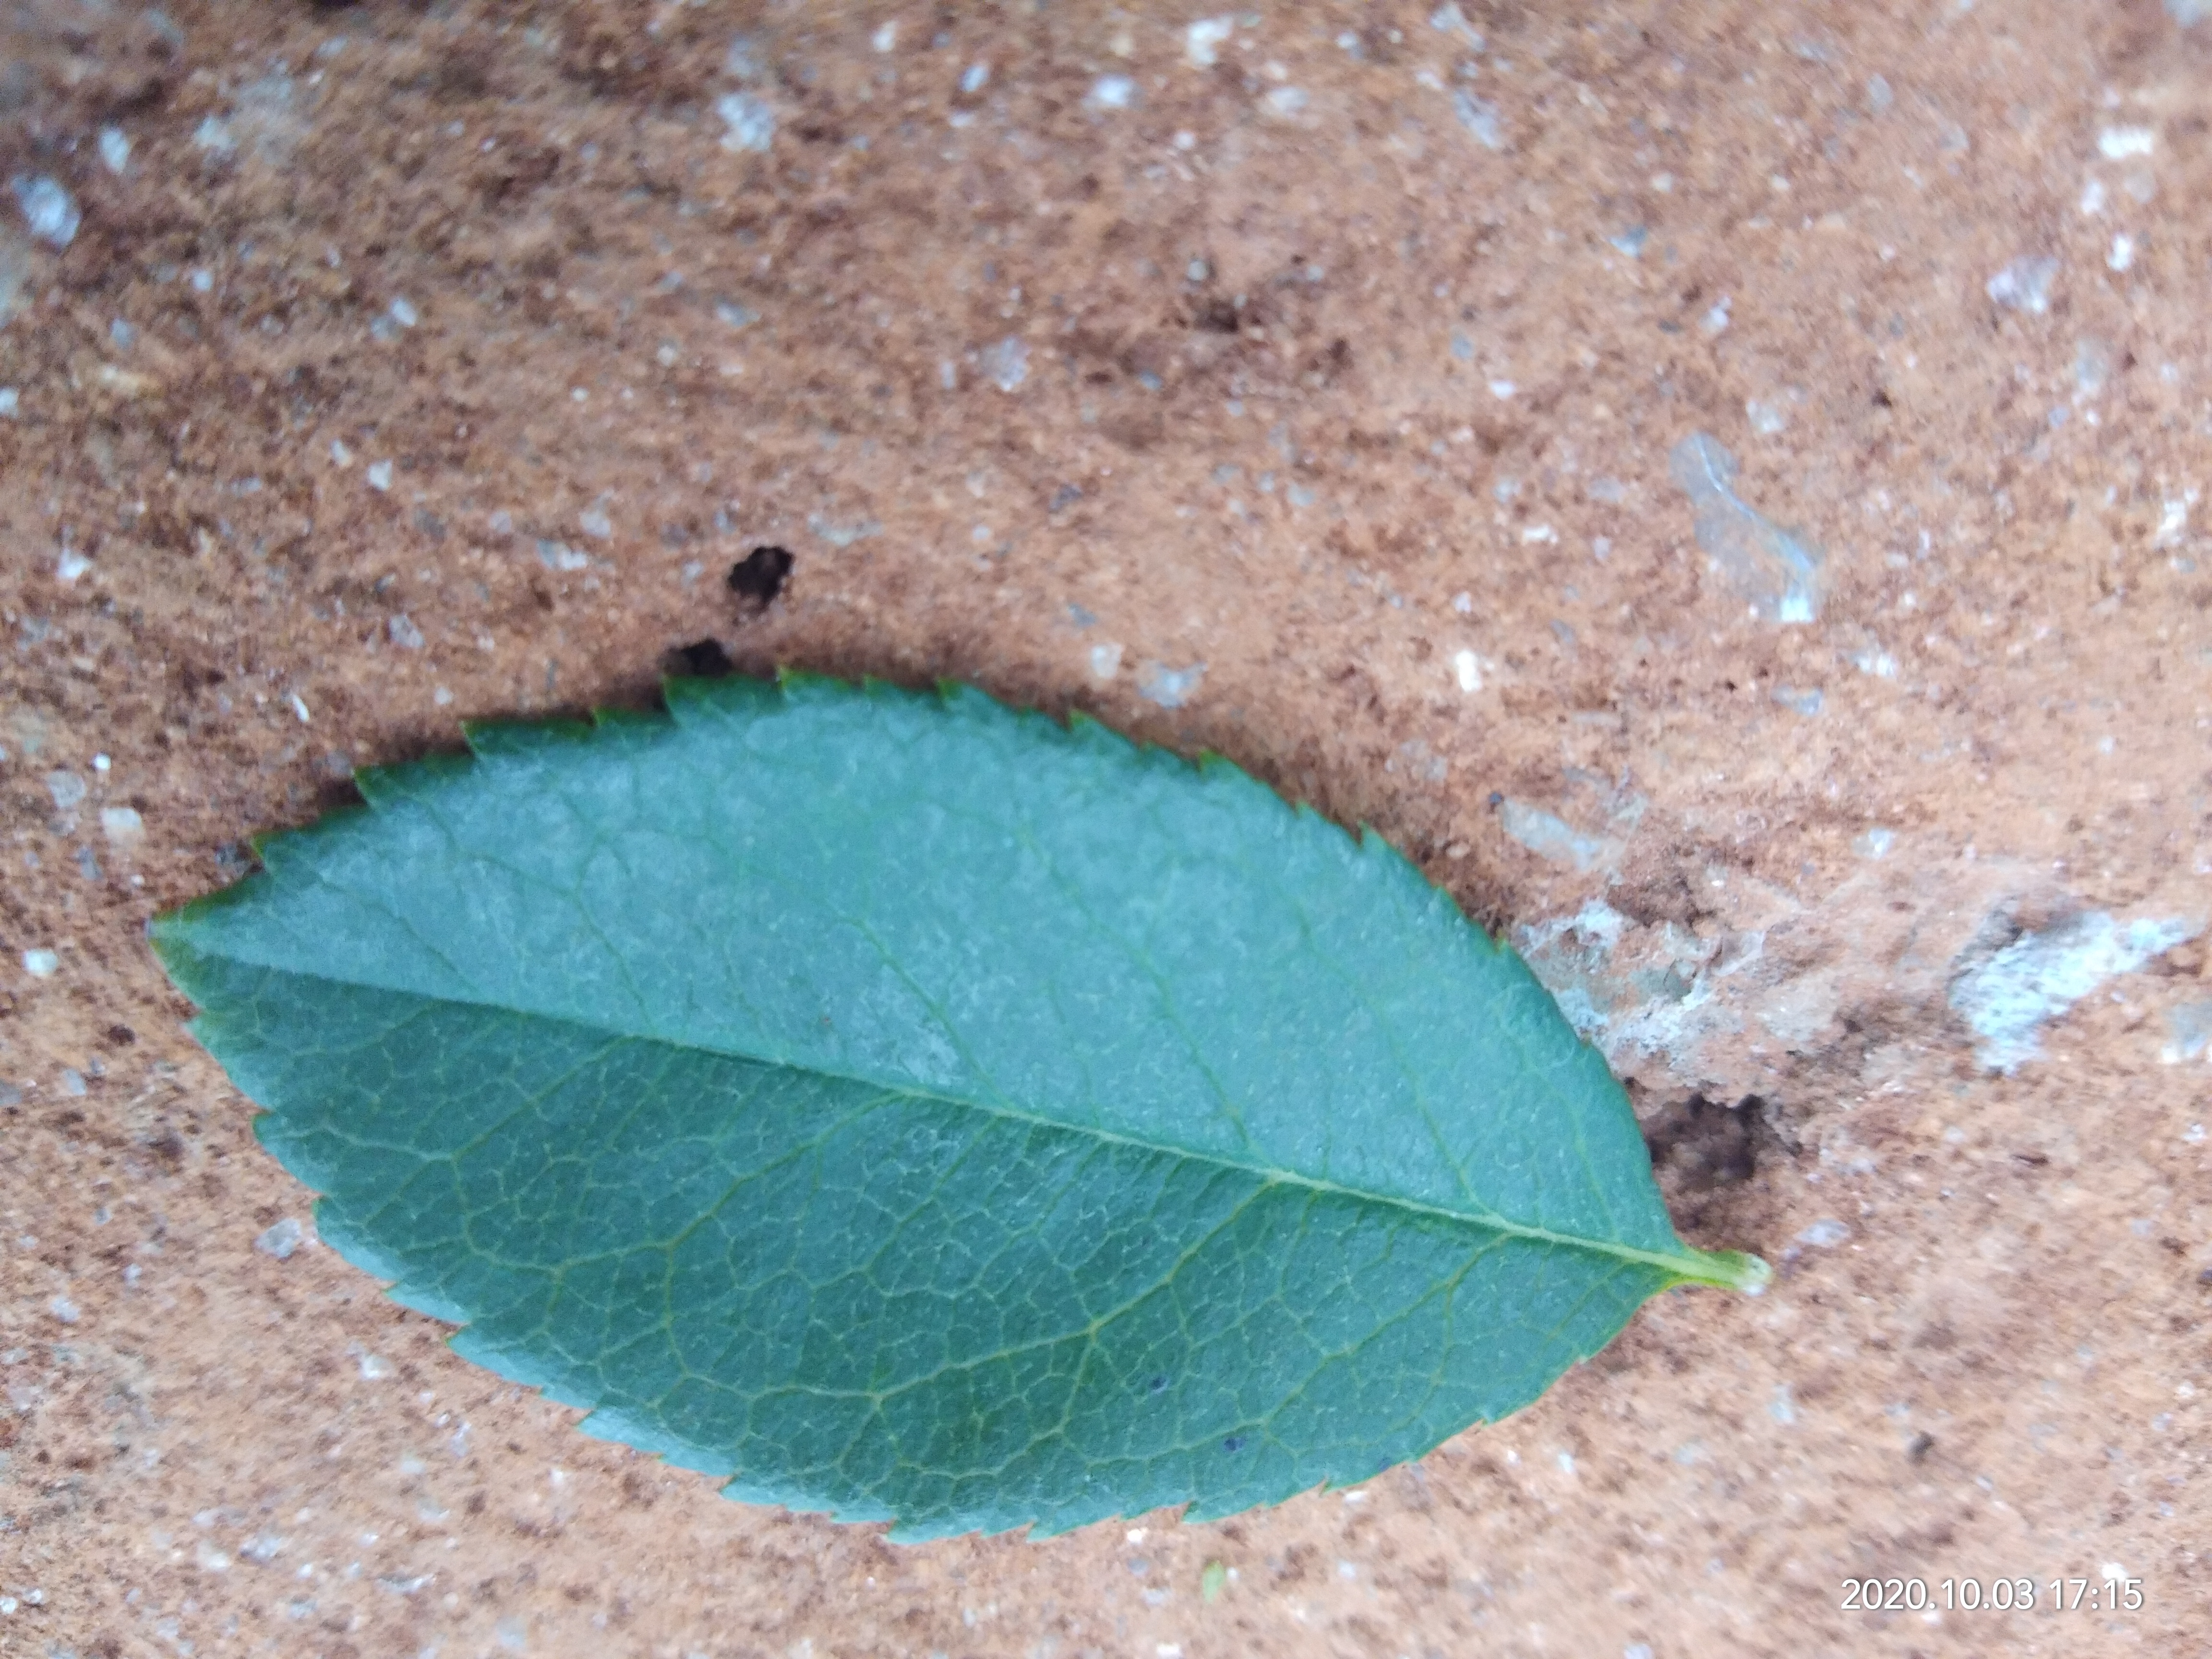
Plant: Rose